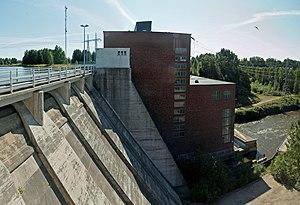
Erik William Bryggman est l'un des tout premiers architectes fonctionnalistes de Finlande.
Nakkila est une municipalité du sud-ouest de la Finlande, dans la province de Finlande-Occidentale et la région du Satakunta.